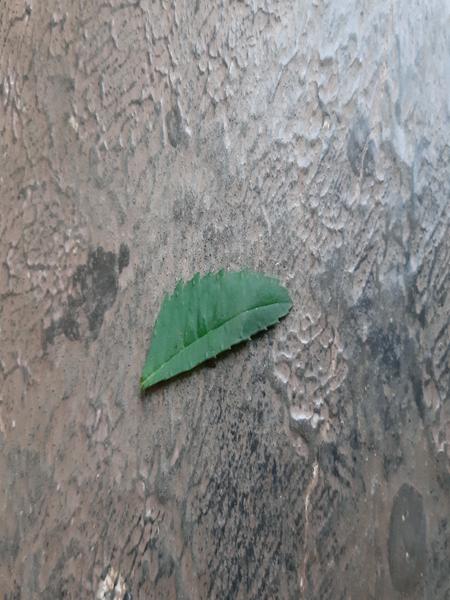
Plant: Marigold